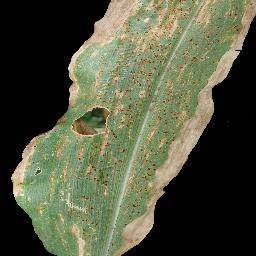
Label: Corn_(Maize)___Common_Rust